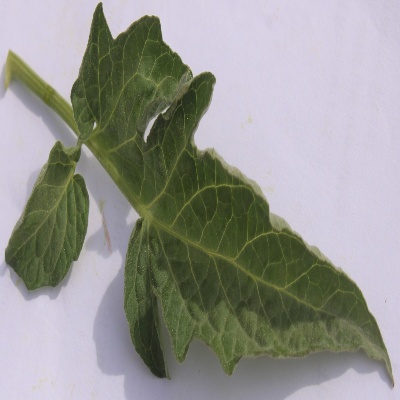
Crop: Tomato
Condition: leaf curl